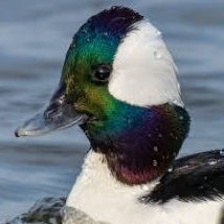
Species: BUFFLEHEAD
Scientific name: BUCEPHALA ALBEOLA
ImageNet parent category: drake